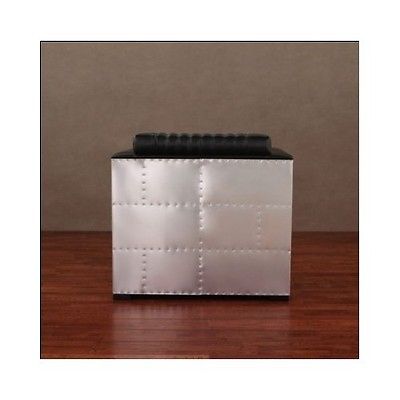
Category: chair